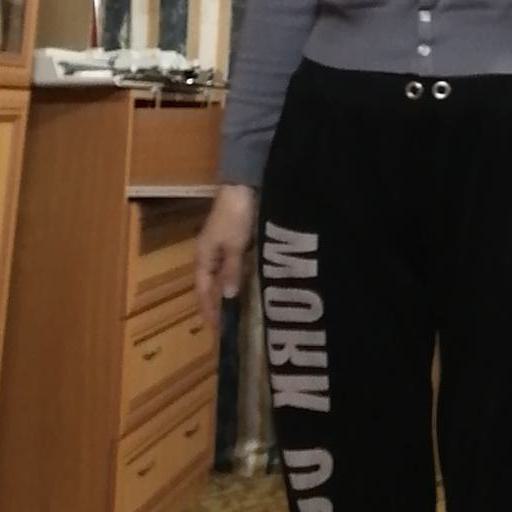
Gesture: no_gesture